Crisco

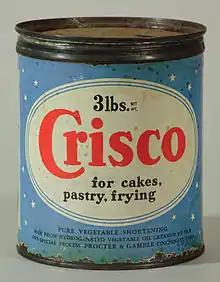
Vintage Crisco can

Crisco is an American brand of shortening that is produced by B%26G Foods. Introduced in June 1911 by Procter & Gamble, it was the first shortening to be made entirely of vegetable oil, originally cottonseed oil. Additional products marketed under the Crisco brand include a cooking spray, various olive oils, and other cooking oils, including canola, corn, peanut, sunflower, and blended oils.